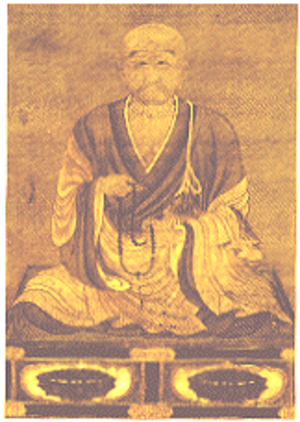
Genshin, également connu sous le nom Eshin Sozu, est le plus influent d'un certain nombre de penseurs de l'école du bouddhisme Tendai, actifs au cours des Xᵉ et XIᵉ siècles au Japon.